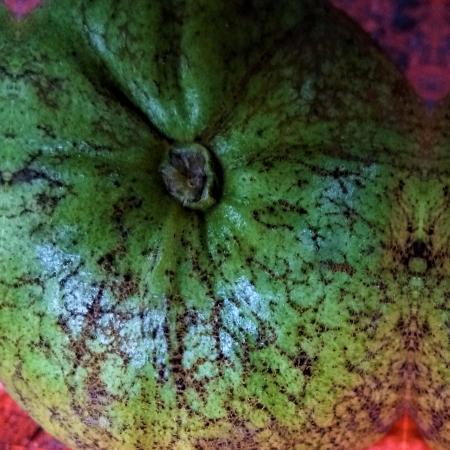
Label: Scab